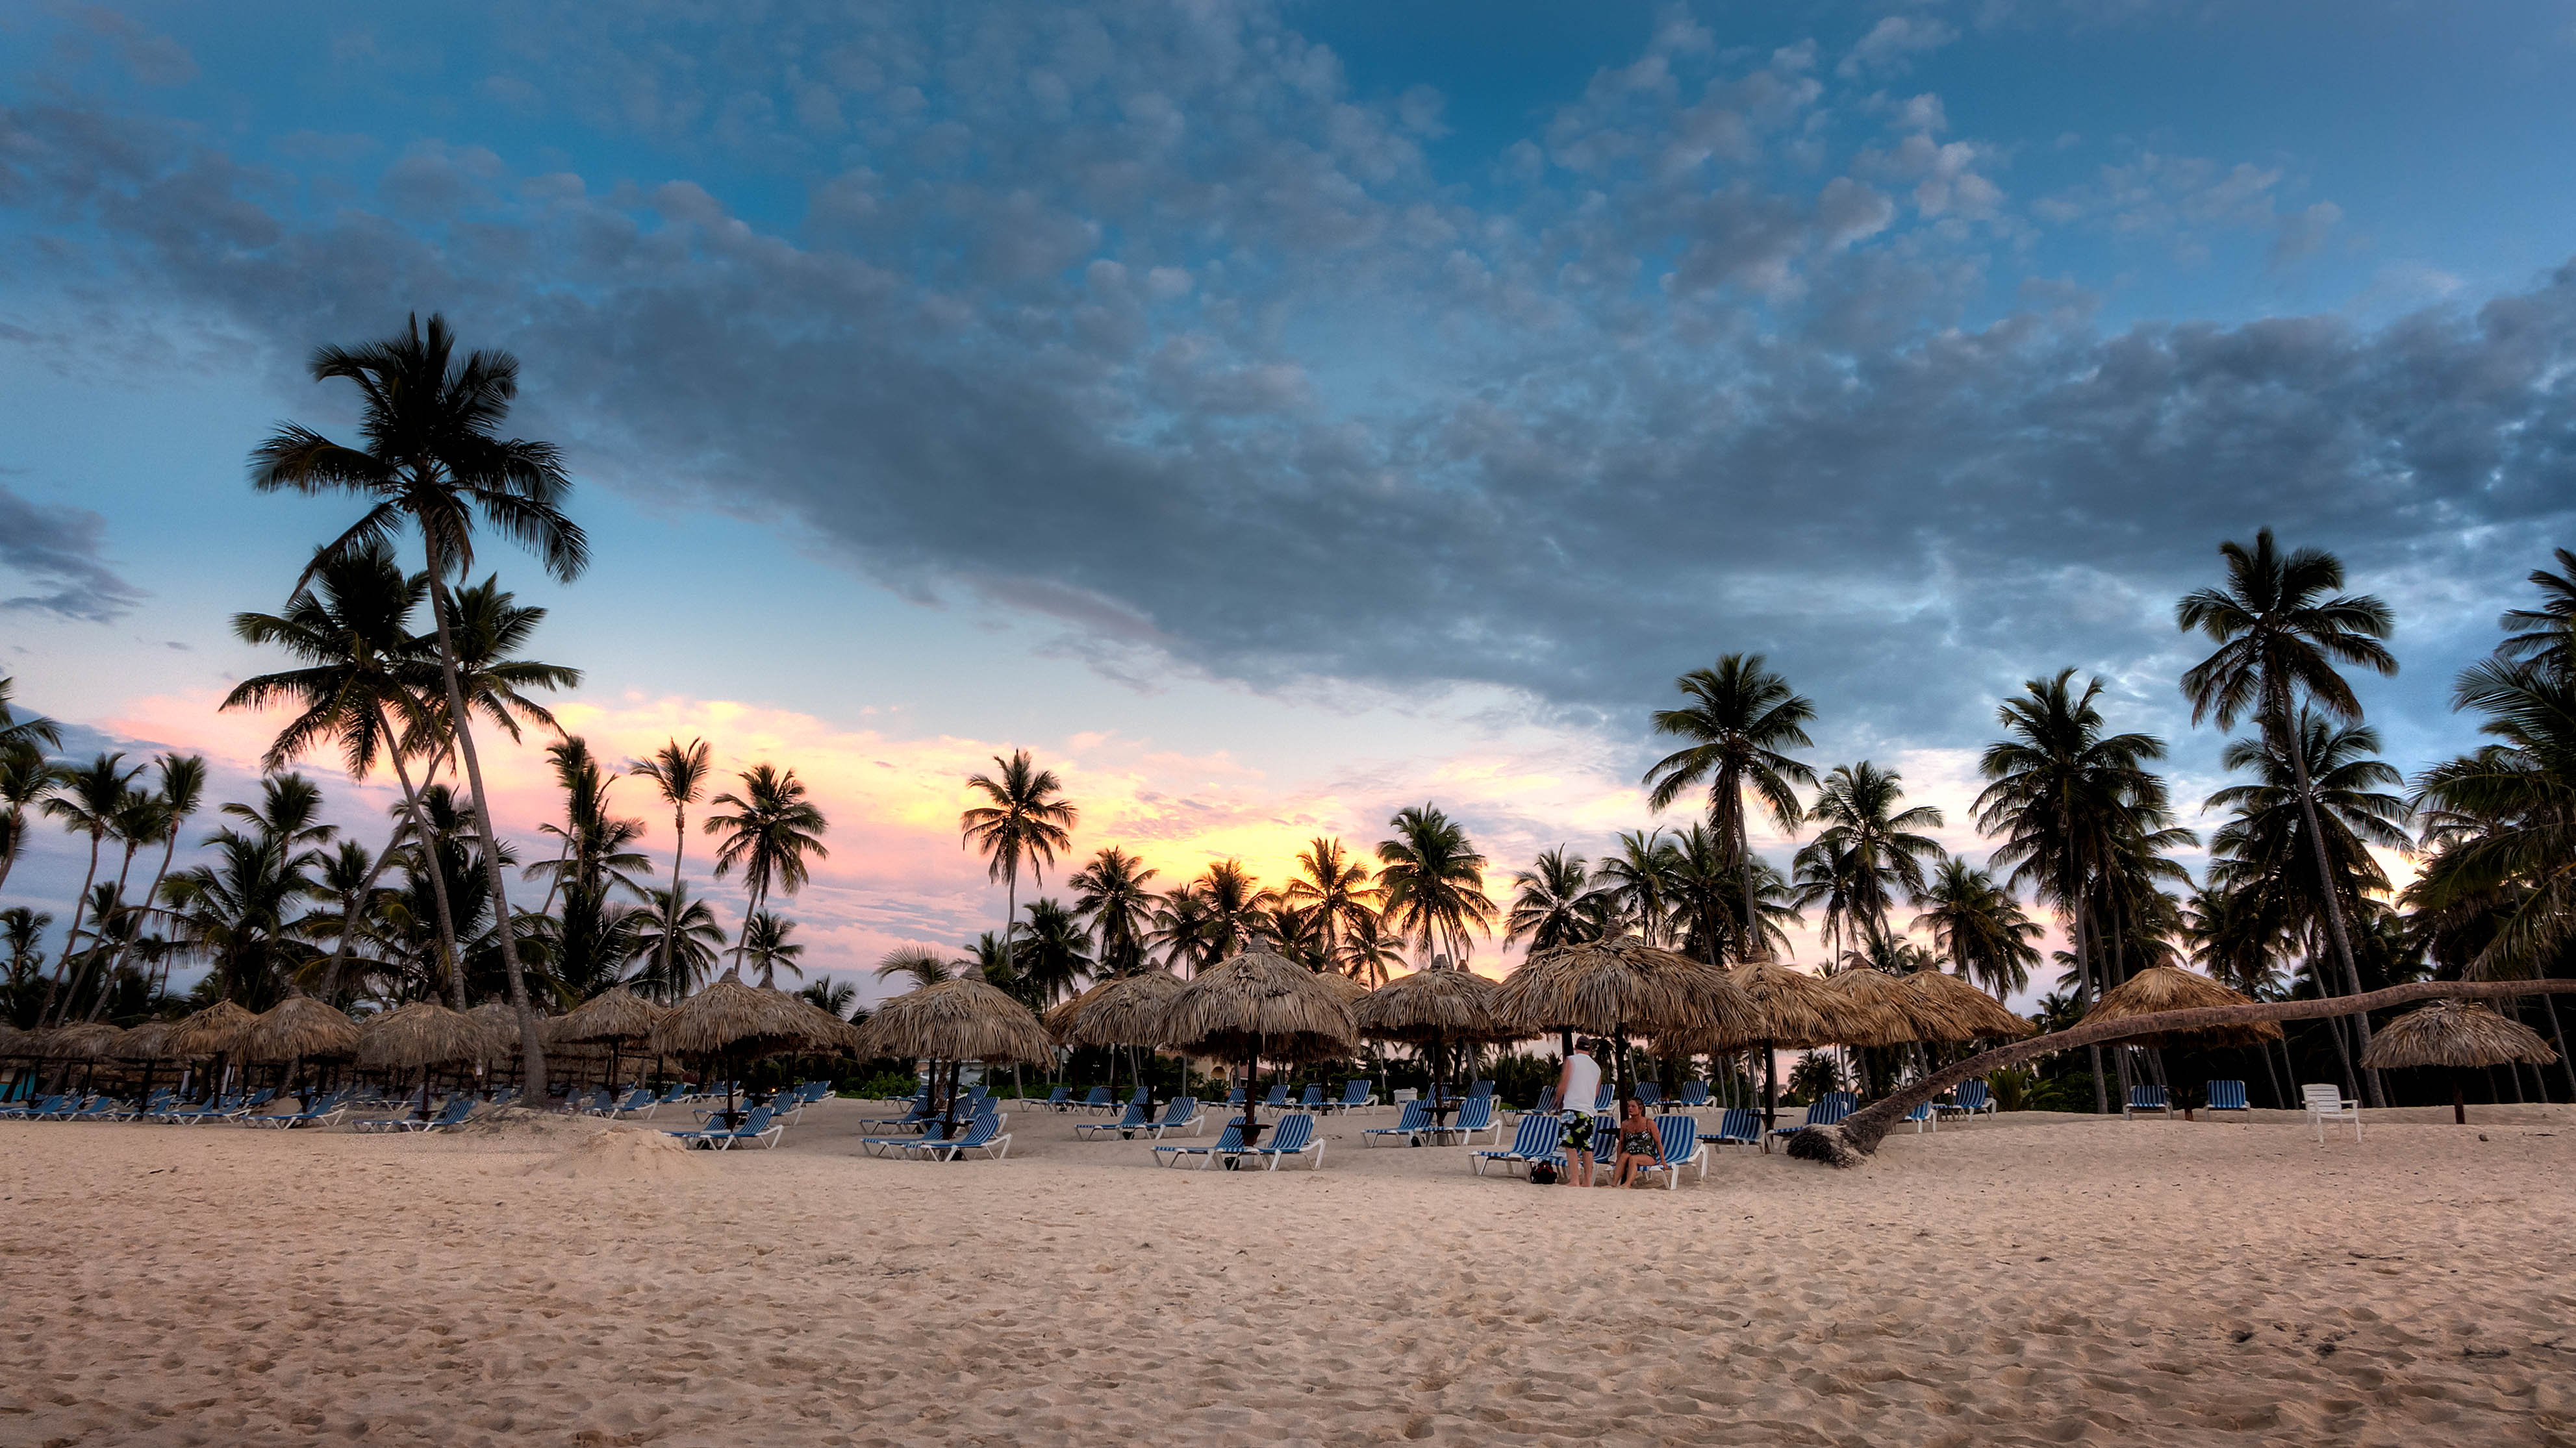
beach, landscape, sea, tree, sand, ocean, cloud, sky, sunset, cloudy, vacation, dusk, evening, palm, body of water, trees, clouds, resort, lumix, panasonic, dmc, lx7, dominican, republic, punta, cana, dominicanrepublic, caribbean, puntacana, laaltagraciaprovince, tropics, woody plant, arecales, palm family